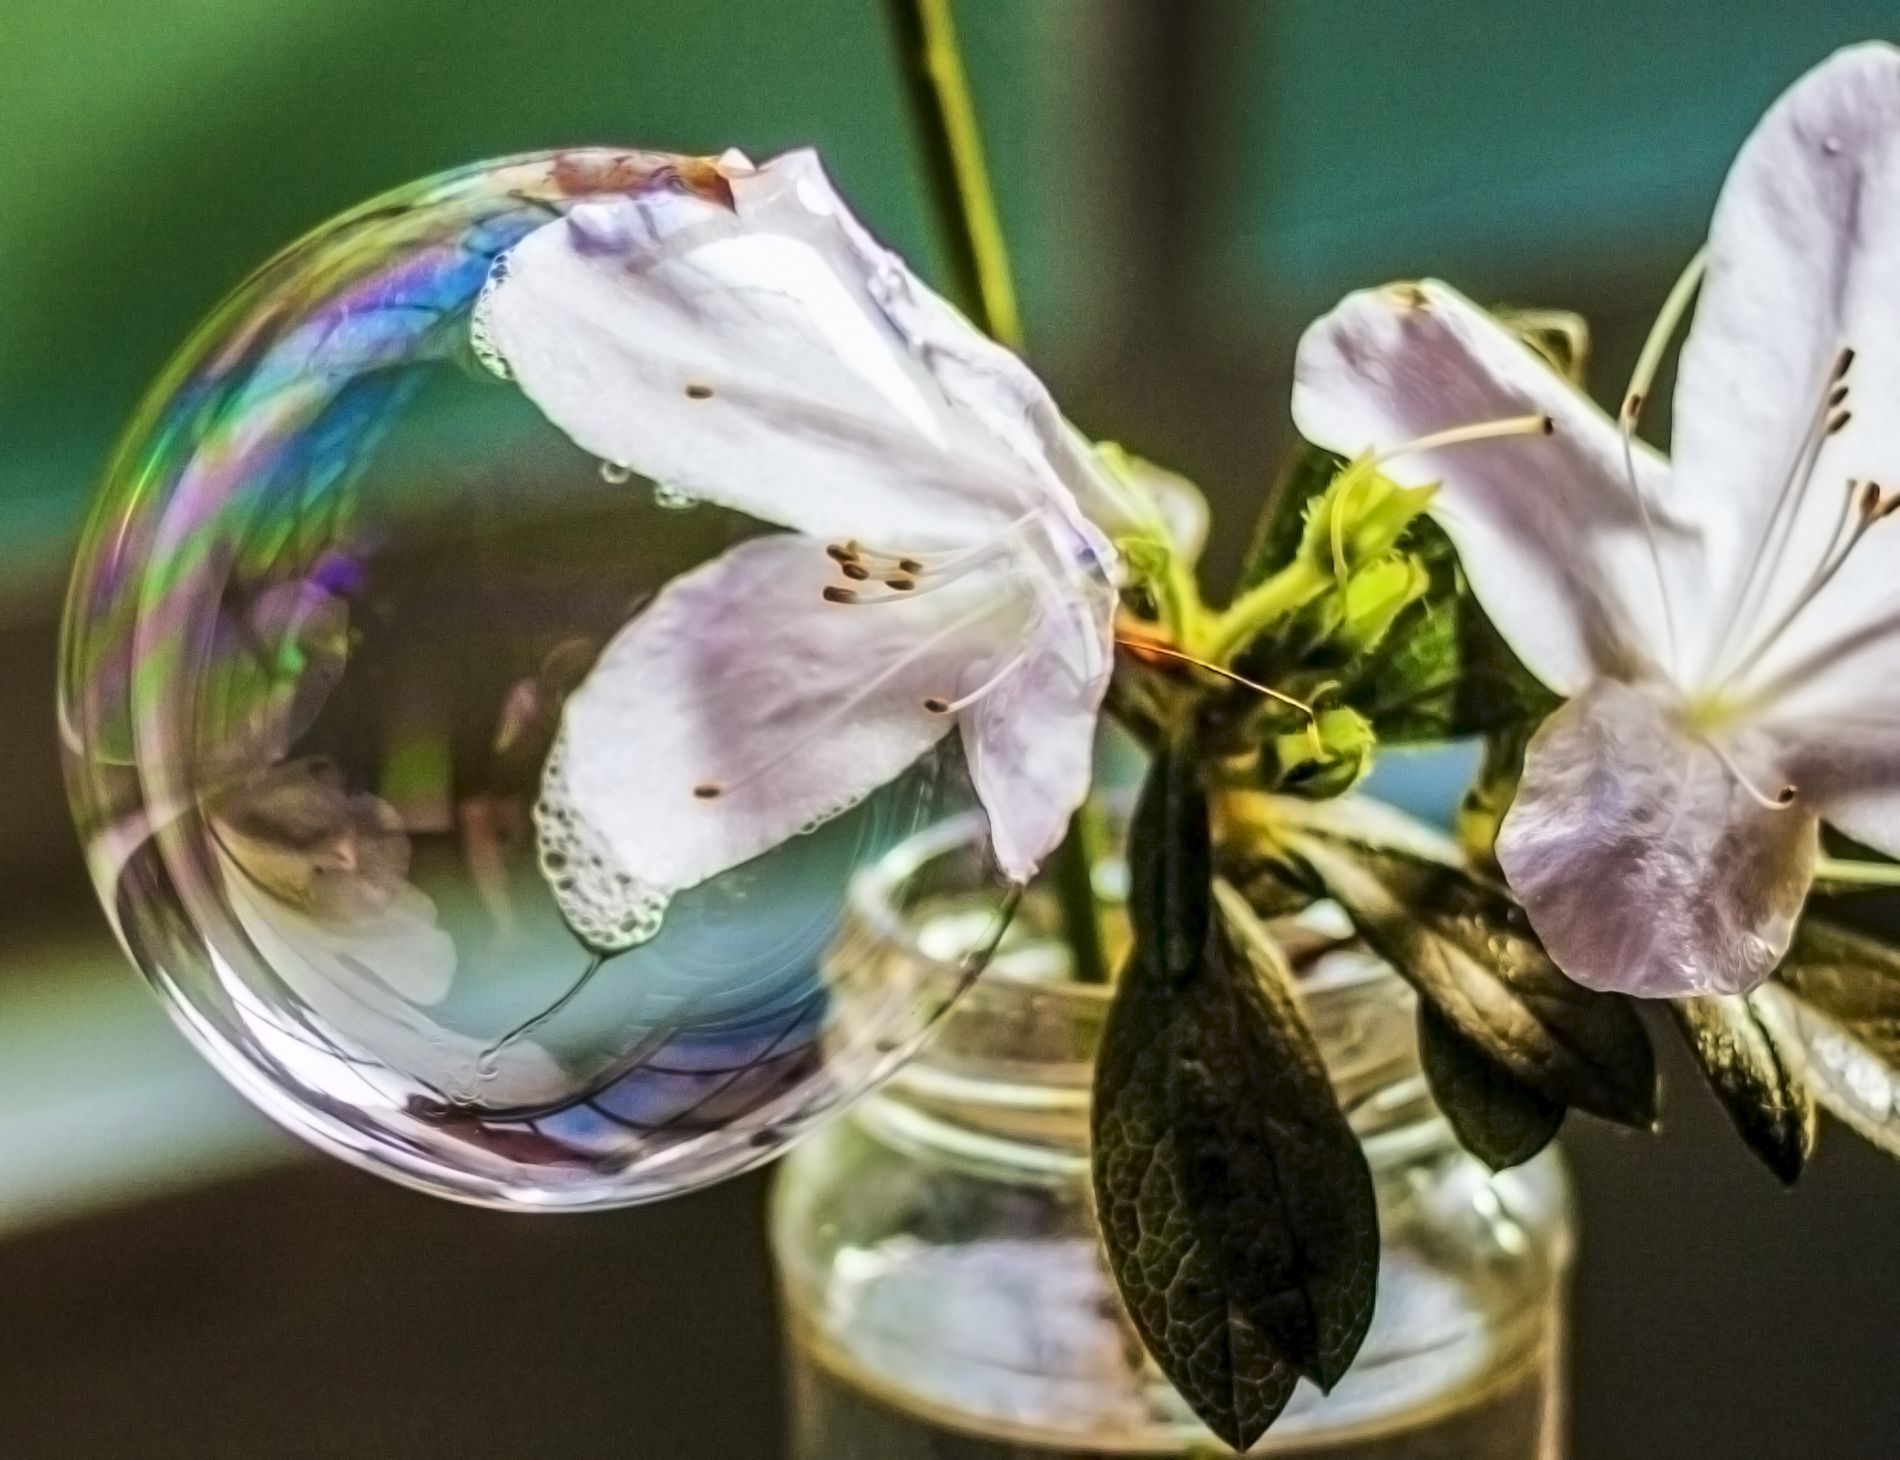
A Potted Lilies
A photograph of two lily flowers placed in a jar. There is a big bubble around the flower on the left.
A close up shot taken in natural, sunny daylight, captures two lily flowers placed in a jar. A large bubble on the left creates a soft atmosphere. The blurry background focuses attention on the foreground. The scene looks childish and playful.
Labels: Flower, Petal, Plant, Potted Plant, Anemone, Bubble, Plate, Daisy, Outdoors, Flower Arrangement, Jar, Pottery, Vase, Anther, Blurry Background, Lilly, lily flowers
Camera: Canon Canon EOS 40D
Lens: EF50mm f/1.8 STM, Canon EF 50mm f/1.8 STM
Aperture: F2.2
Exposure: 1/1250 sec
ISO: 200
Focal length: 50.0 mm